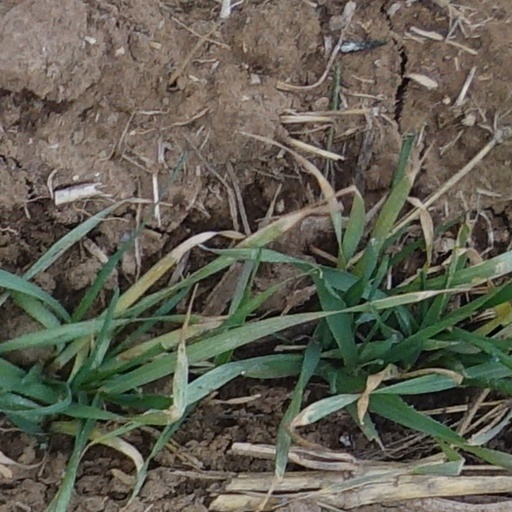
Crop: wheat